Cornelius Gemma

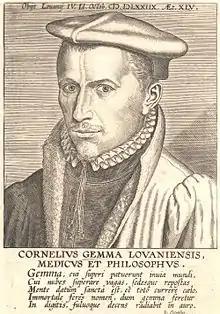
Cornelius Gemma of Leuven, identified as "medicus et philosophus", "physician and philosopher"

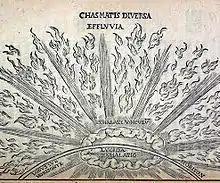
Illustration of an aurora by Cornelius Gemma, the first to be published for scientific purposes, from his 1575 book on the 1572 supernova

Cornelius (or Cornelio) Gemma (28 February 1535 – 12 October 1578) was a Flemish physician, astronomer and astrologer, and the oldest son of cartographer and instrument-maker Gemma Frisius. He was a professor of medicine at the Catholic University of Leuven, and shared in his father's efforts to restore ancient Ptolemaic practice to astrology, drawing on the "Tetrabiblos".